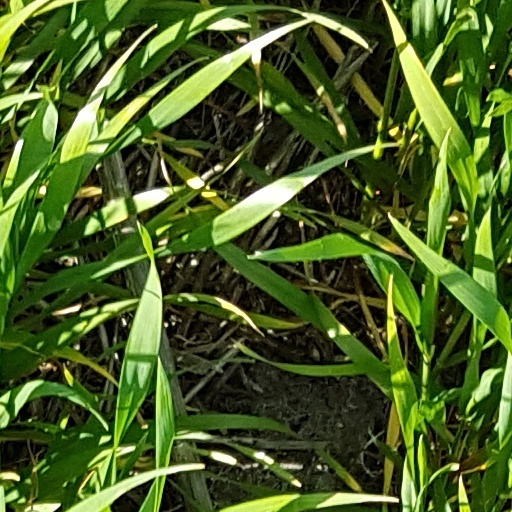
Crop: wheat